Pakistan Super League

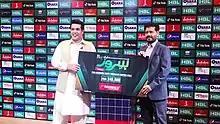
HBL PSL Hamaray Heroes Award

The HBL PSL Hamaray Heroes campaign was introduced in 2020 season. The initiative rewarded prominent Pakistanis like squash player Farhan Mehboob, founder of ACF Animal Rescue Ayesha Chundrigar, mountaineer Ali Sadpara, and professional eSports player Arslan Ash. A total of 32 HBL PSL Hamaray Heroes Awards were handed out during the 2020 season.